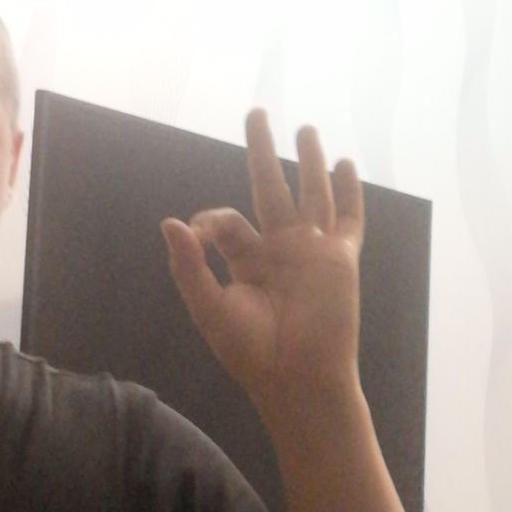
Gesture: ok